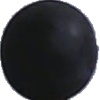
Label: Grape Blue 1